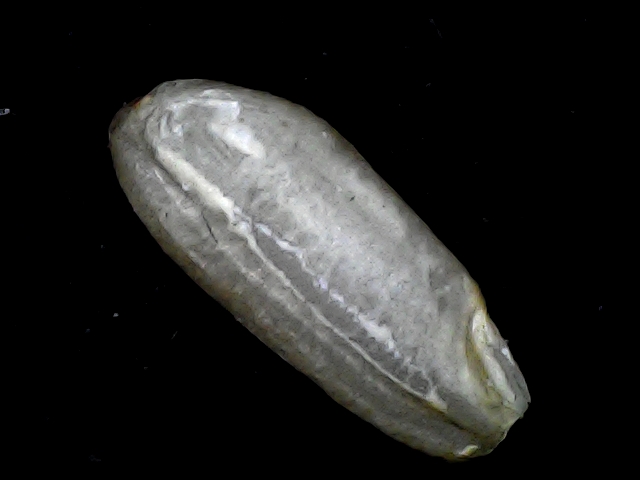
Rice variety: BD91